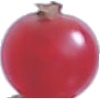
Label: Redcurrant 1